Aslan

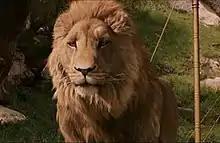
Aslan in the 2005 film ""

In the 1967 TV serial, Aslan was portrayed by Bernard Kay.